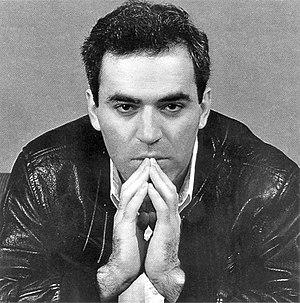
Garry Kimovitch Kasparov, né le 13 avril 1963 à Bakou, est un joueur d'échecs soviétique puis russe. En exil depuis 2013, il a acquis la nationalité croate en 2014 et vit aujourd'hui à New York.